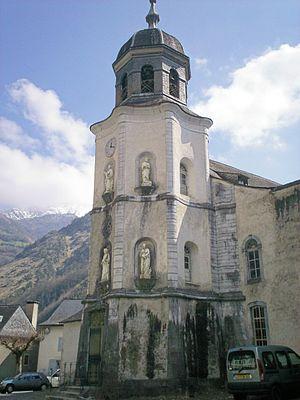
Bages
Sarrance est une commune française située dans le département des Pyrénées-Atlantiques, en région Nouvelle-Aquitaine.